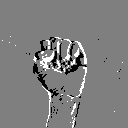
ASL letter: s